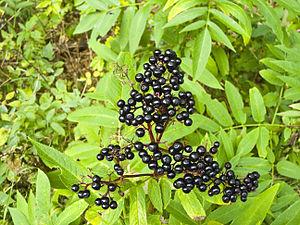
Le Sureau hièble, Sureau yèble, Petit Sureau ou l'Hièble est une espèce de plantes de la famille des Adoxaceae selon la classification phylogénétique APGIII, autrefois placée dans la famille des Caprifoliaceae selon la classification classique de Cronquist.